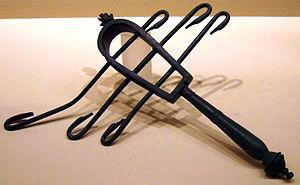
La musique de la Rome antique est beaucoup moins bien connue que la musique de la Grèce antique, sur laquelle beaucoup de sources subsistent. On a par exemple pu déchiffrer une quarantaine de partitions dans la notation musicale grecque, et les théories musicales de Pythagore et d'Aristoxène sont bien documentées. À l'inverse, peu de choses ont survécu sur la musique de la Rome antique.
Le sistre est un instrument de musique de la famille des percussions constitué d'un cadre dans lequel sont enfilées des coques de fruits, des coquilles ou des rondelles métalliques qui s'entrechoquent.